Olona

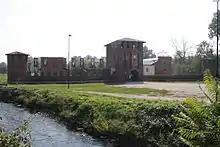
The eastern part of the castle of Legnano. On the left, the Olona river

Further down the valley, archaeological finds belonging to Canegrate culture have been discovered. During the excavations, 165 tombs dating from the 13th century BC were identified that are referable to the recent Bronze Age The culture of Canegrate, which has an importance that goes beyond local boundaries, developed up to the Iron Age. The chronologically later furnishings, two bronze spearheads linked to the archaic Golasecca culture and always found in Legnano, date back to between the 9th and 8th centuries BC (early Iron Age).